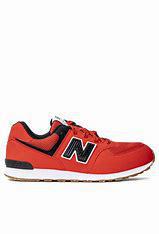
Brand: New
Model: Balance GC574